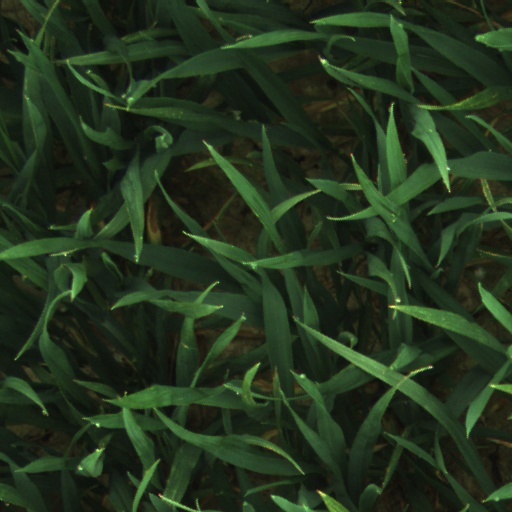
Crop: wheat